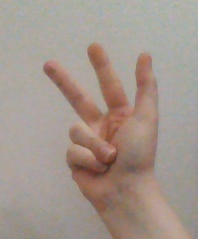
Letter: al